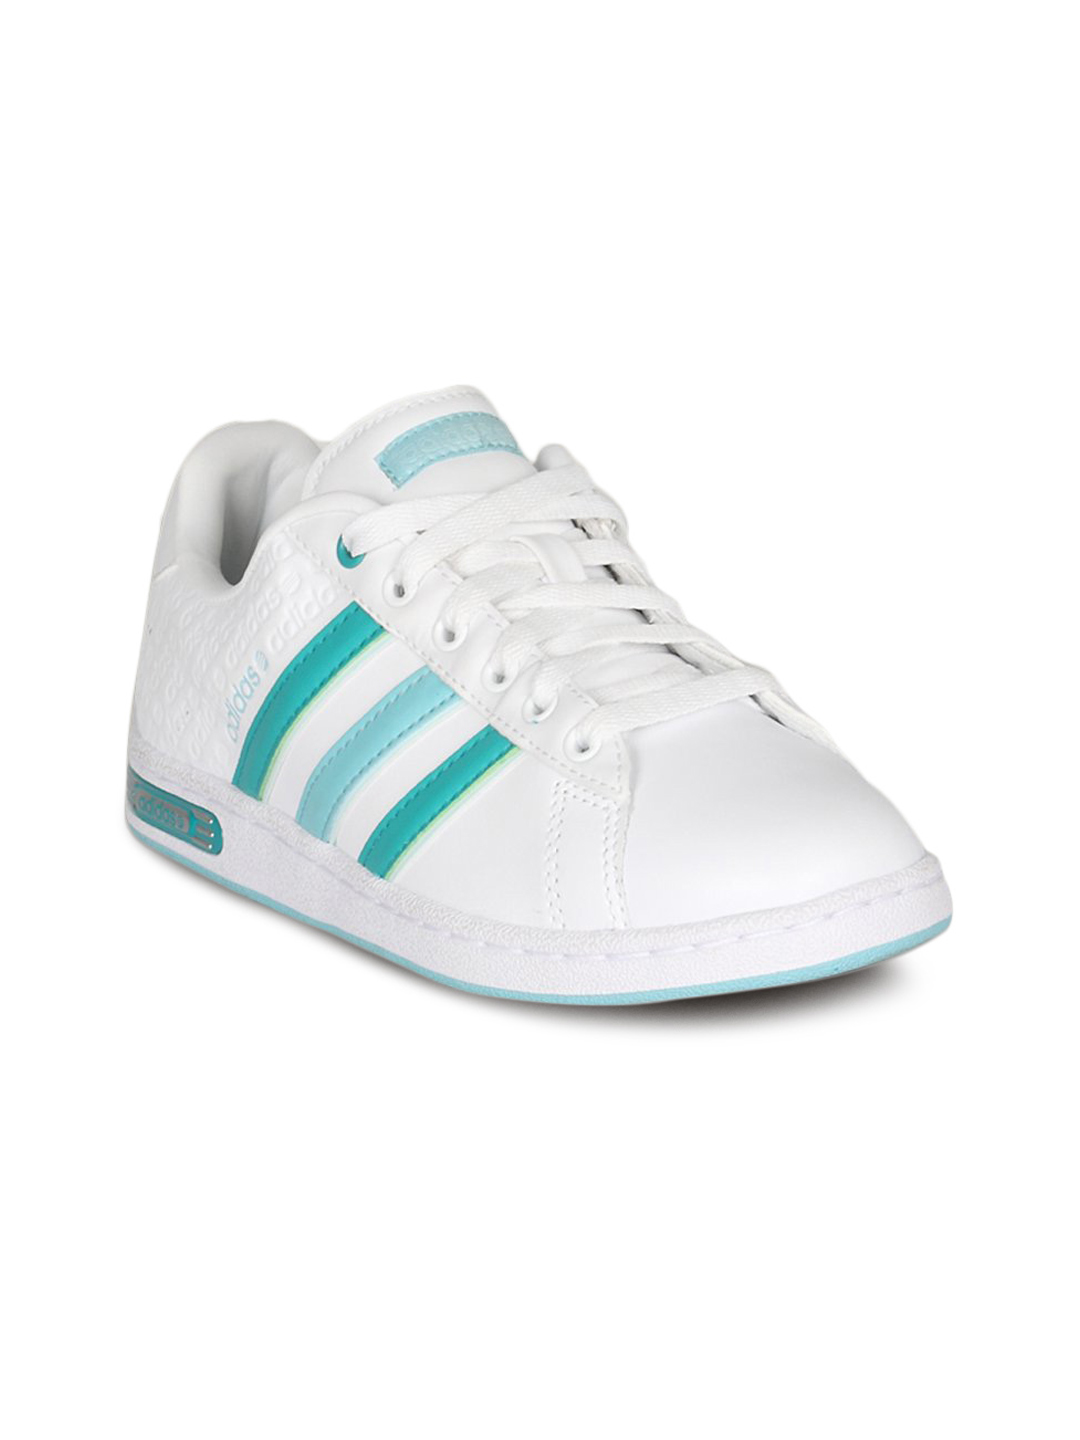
ADIDAS Women Derby White Shoe
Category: Footwear / Shoes / Casual Shoes
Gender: Women
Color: White
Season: Summer 2011
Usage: Casual